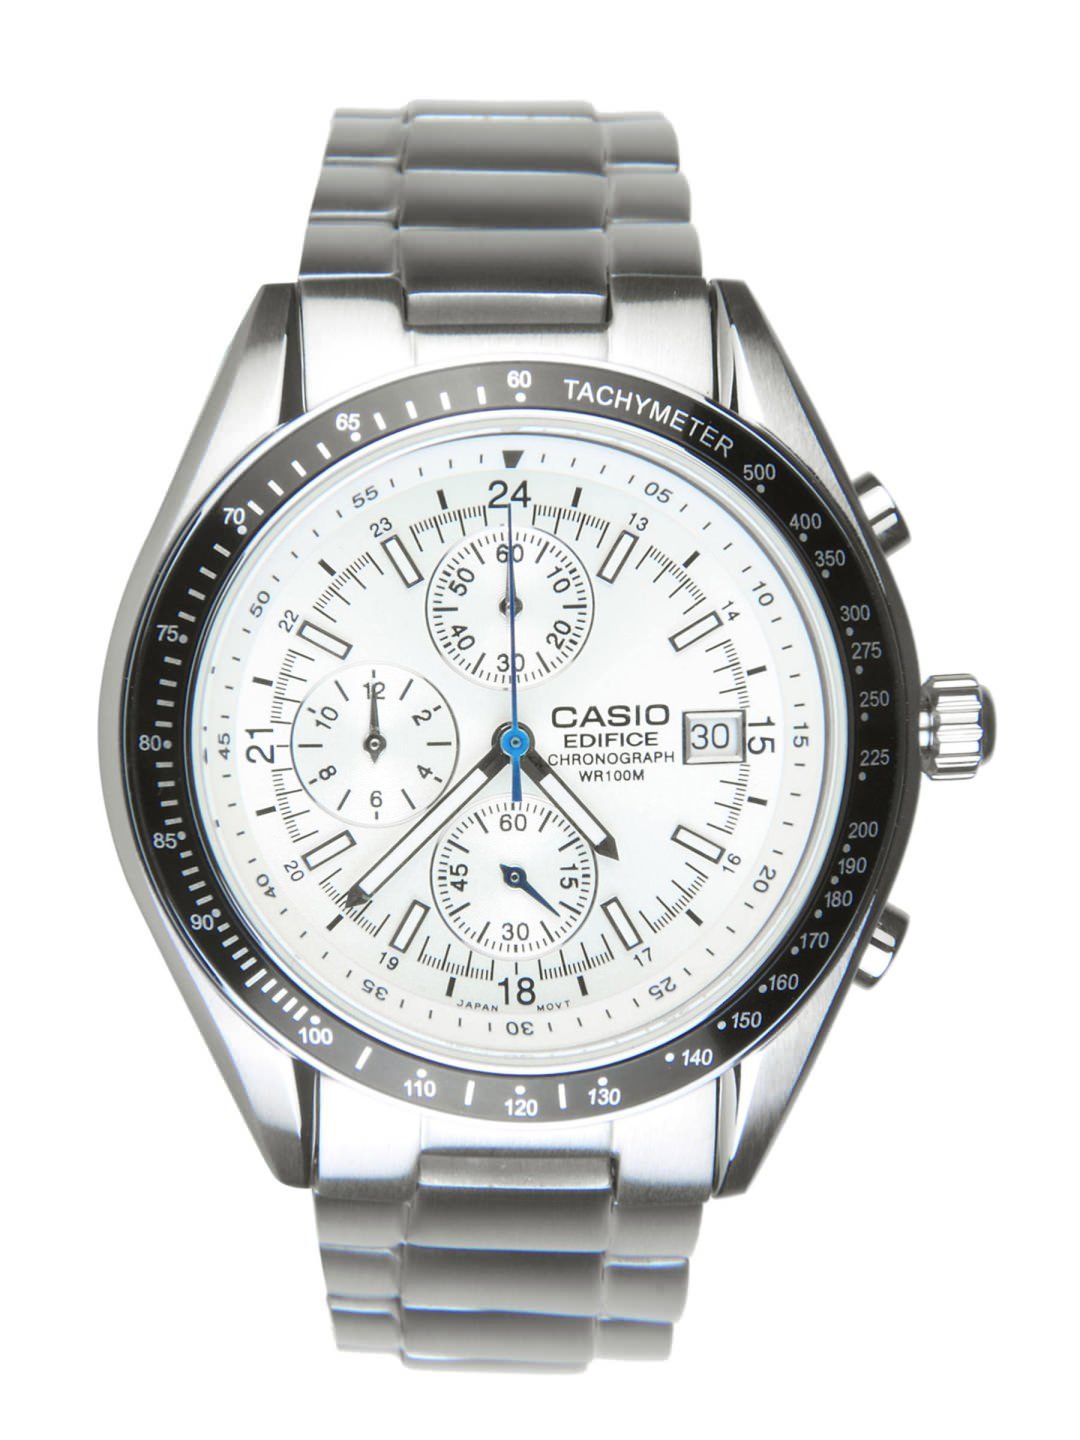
CASIO Edifice Men Silver-Toned Analogue Watch ED141
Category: Accessories / Watches / Watches
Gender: Men
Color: White
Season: Winter 2016
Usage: Casual